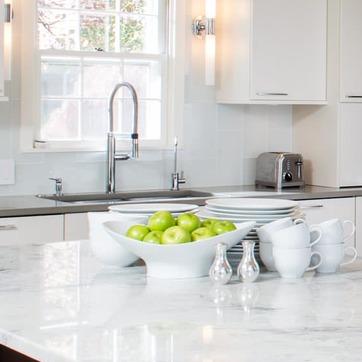
Material: metal